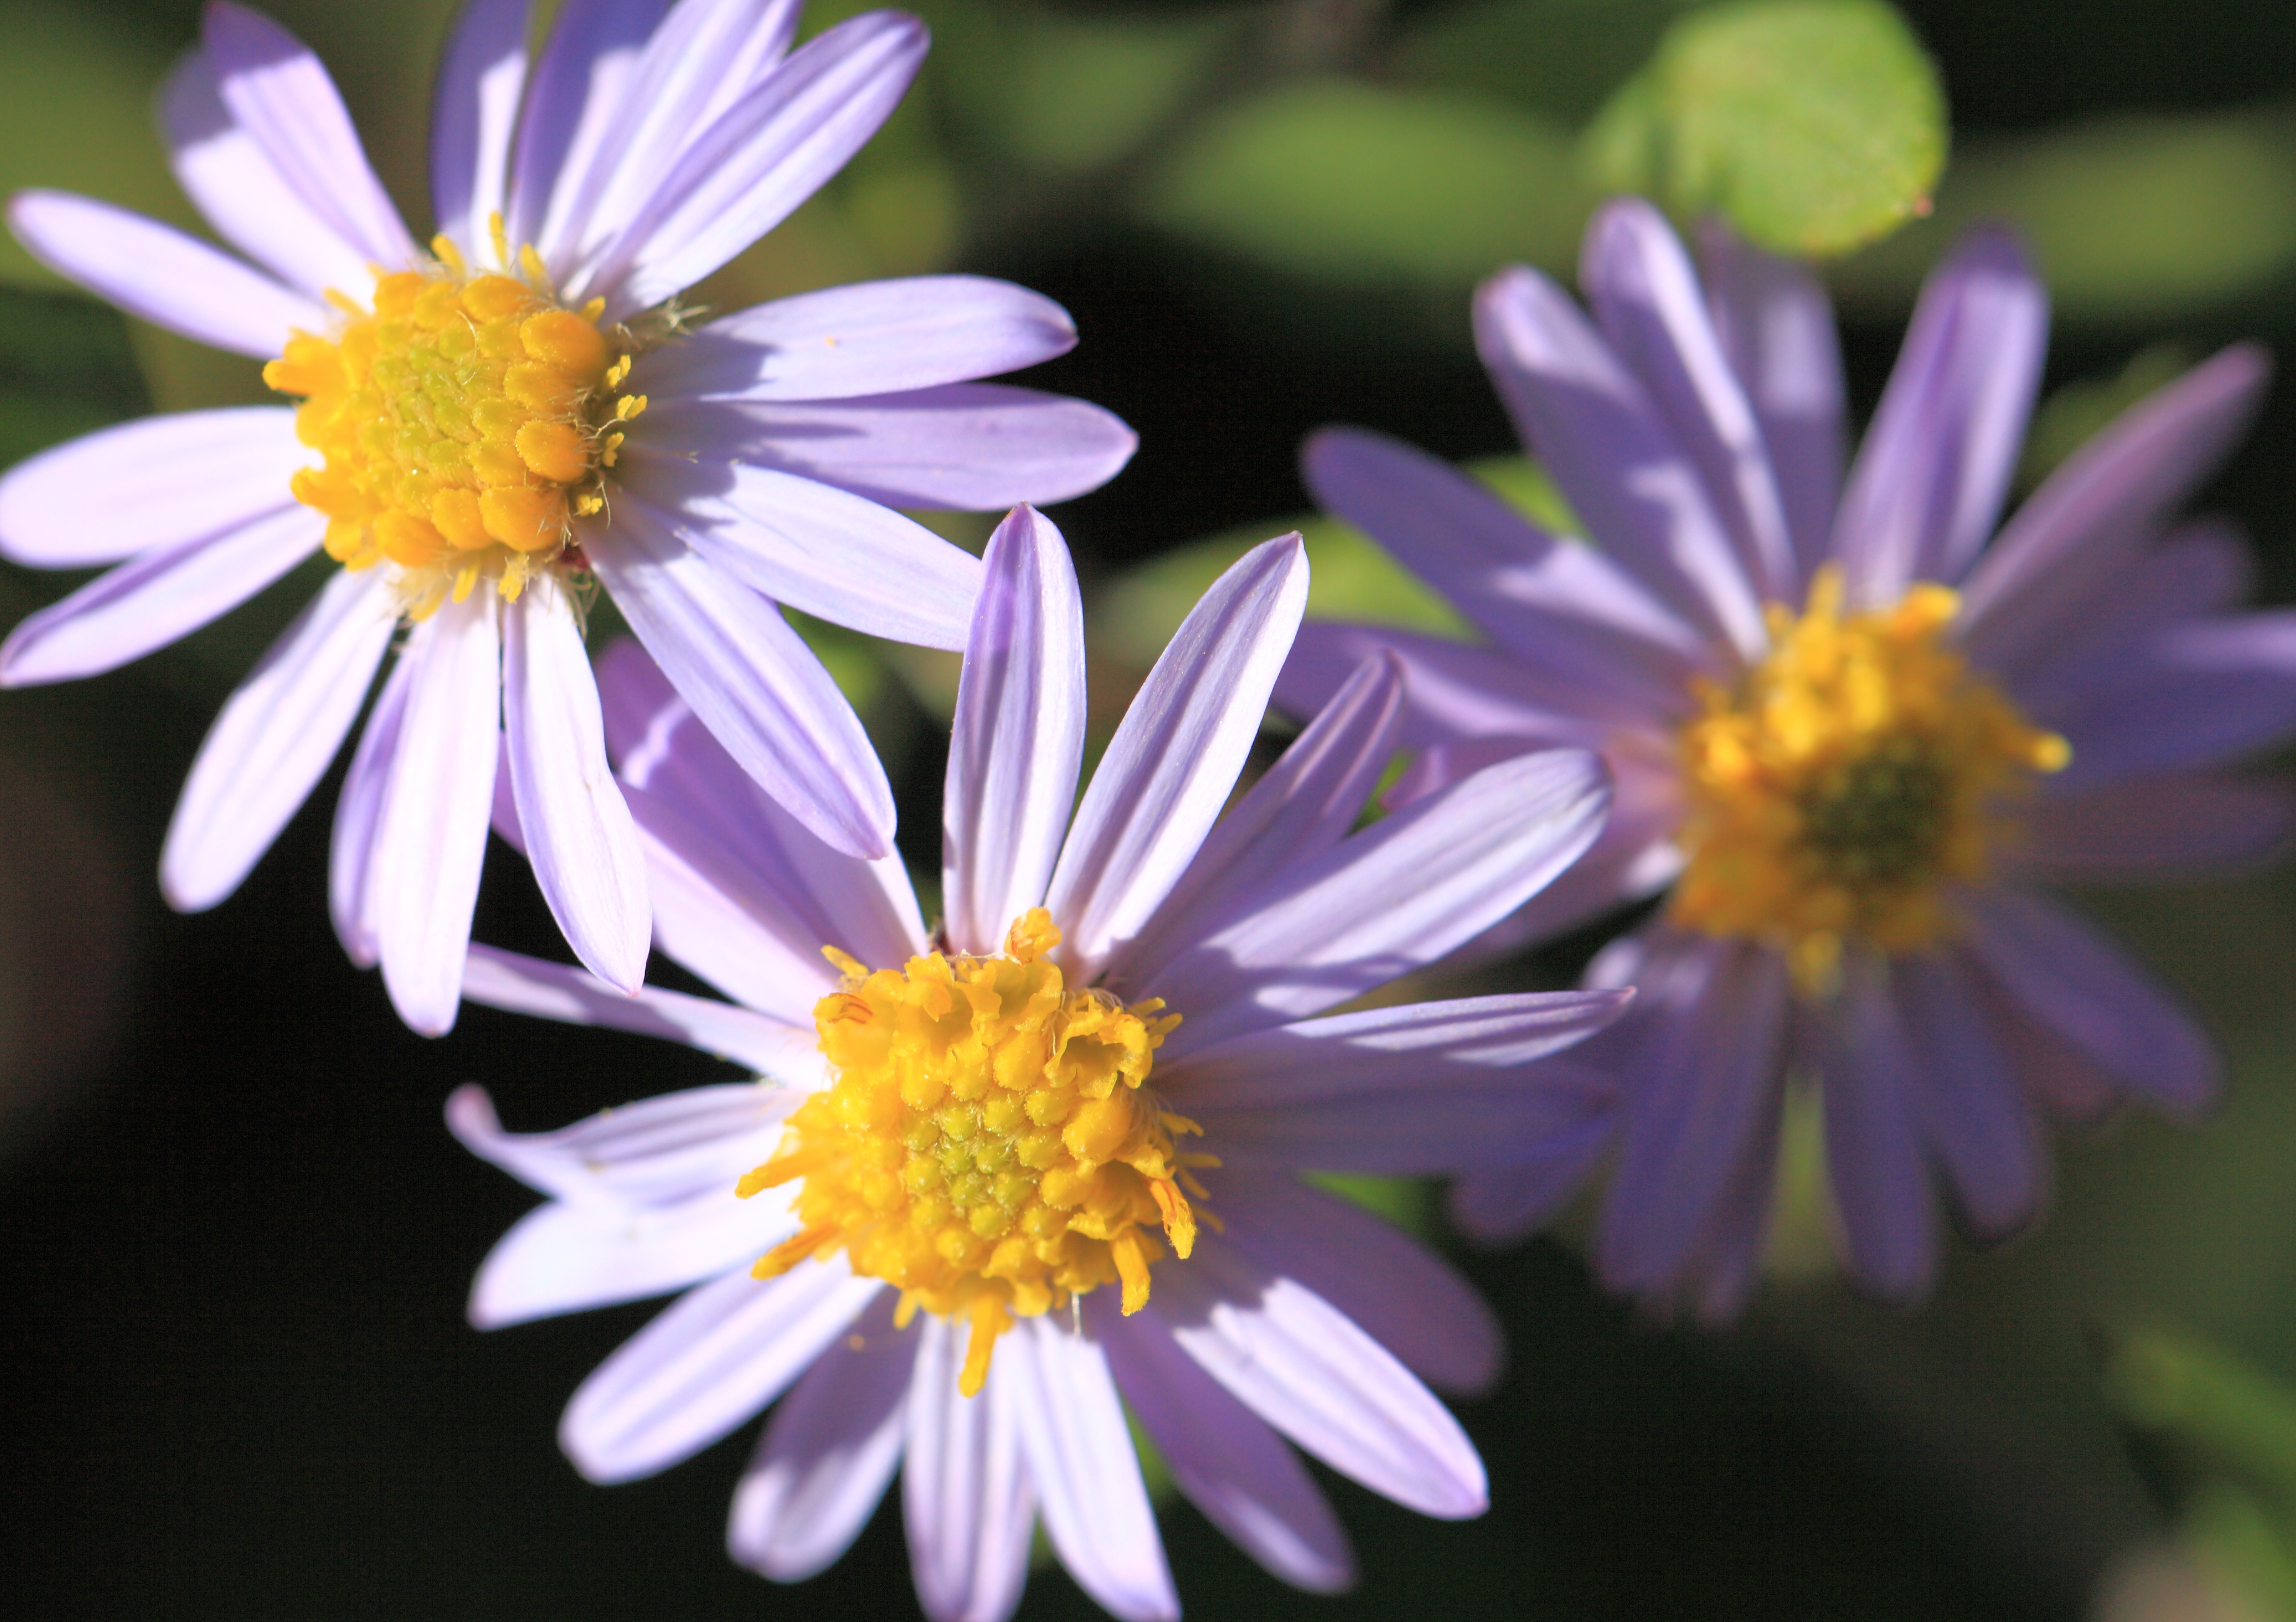
blossom, plant, flower, petal, daisy, high, flora, wildflower, close up, aster, 5d, hires, markii, hi, res, resolution, macro photography, flowering plant, daisy family, oxeye daisy, annual plant, land plant, marguerite daisy